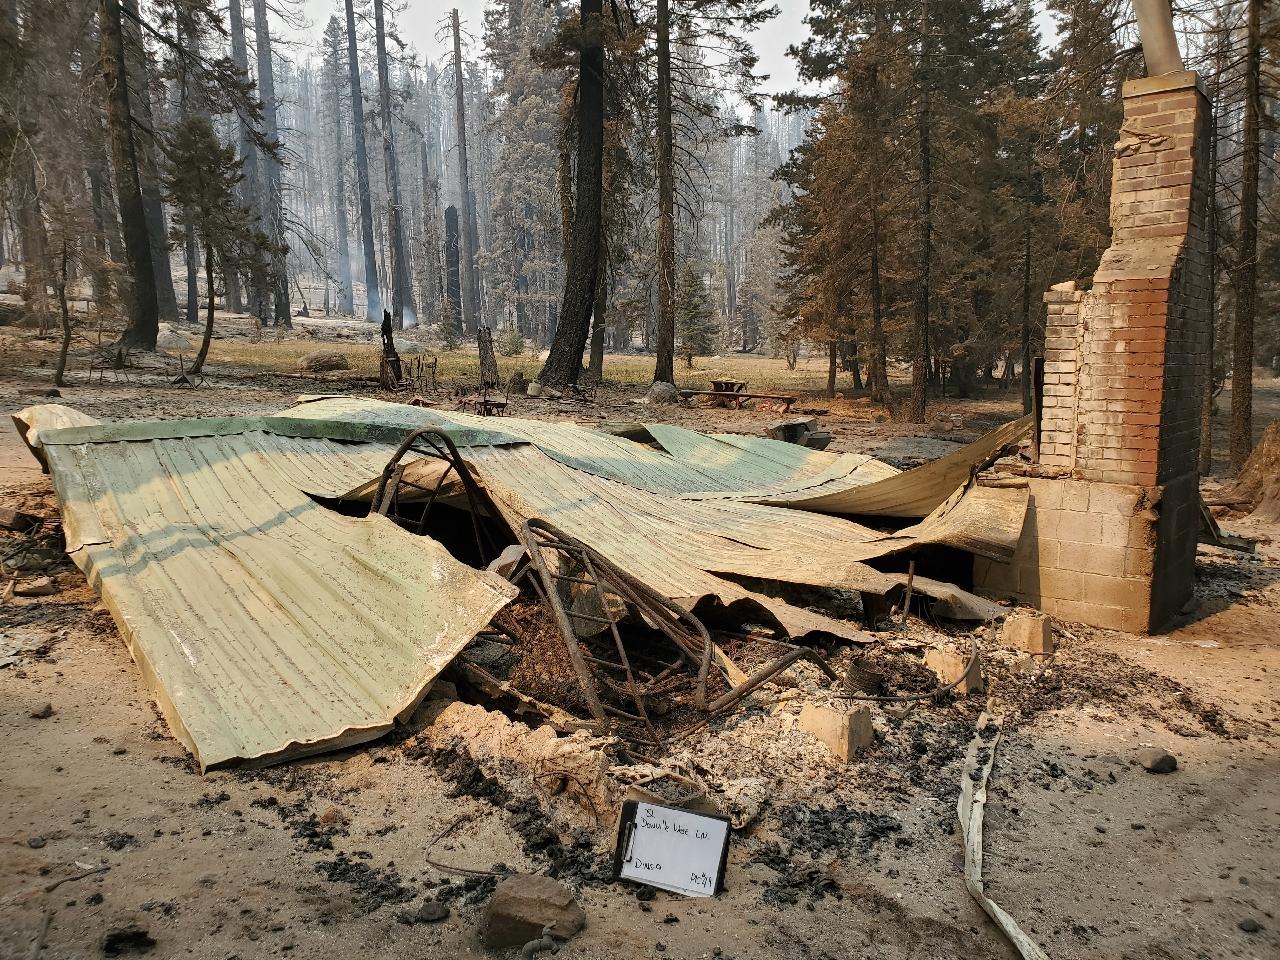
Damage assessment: destroyed